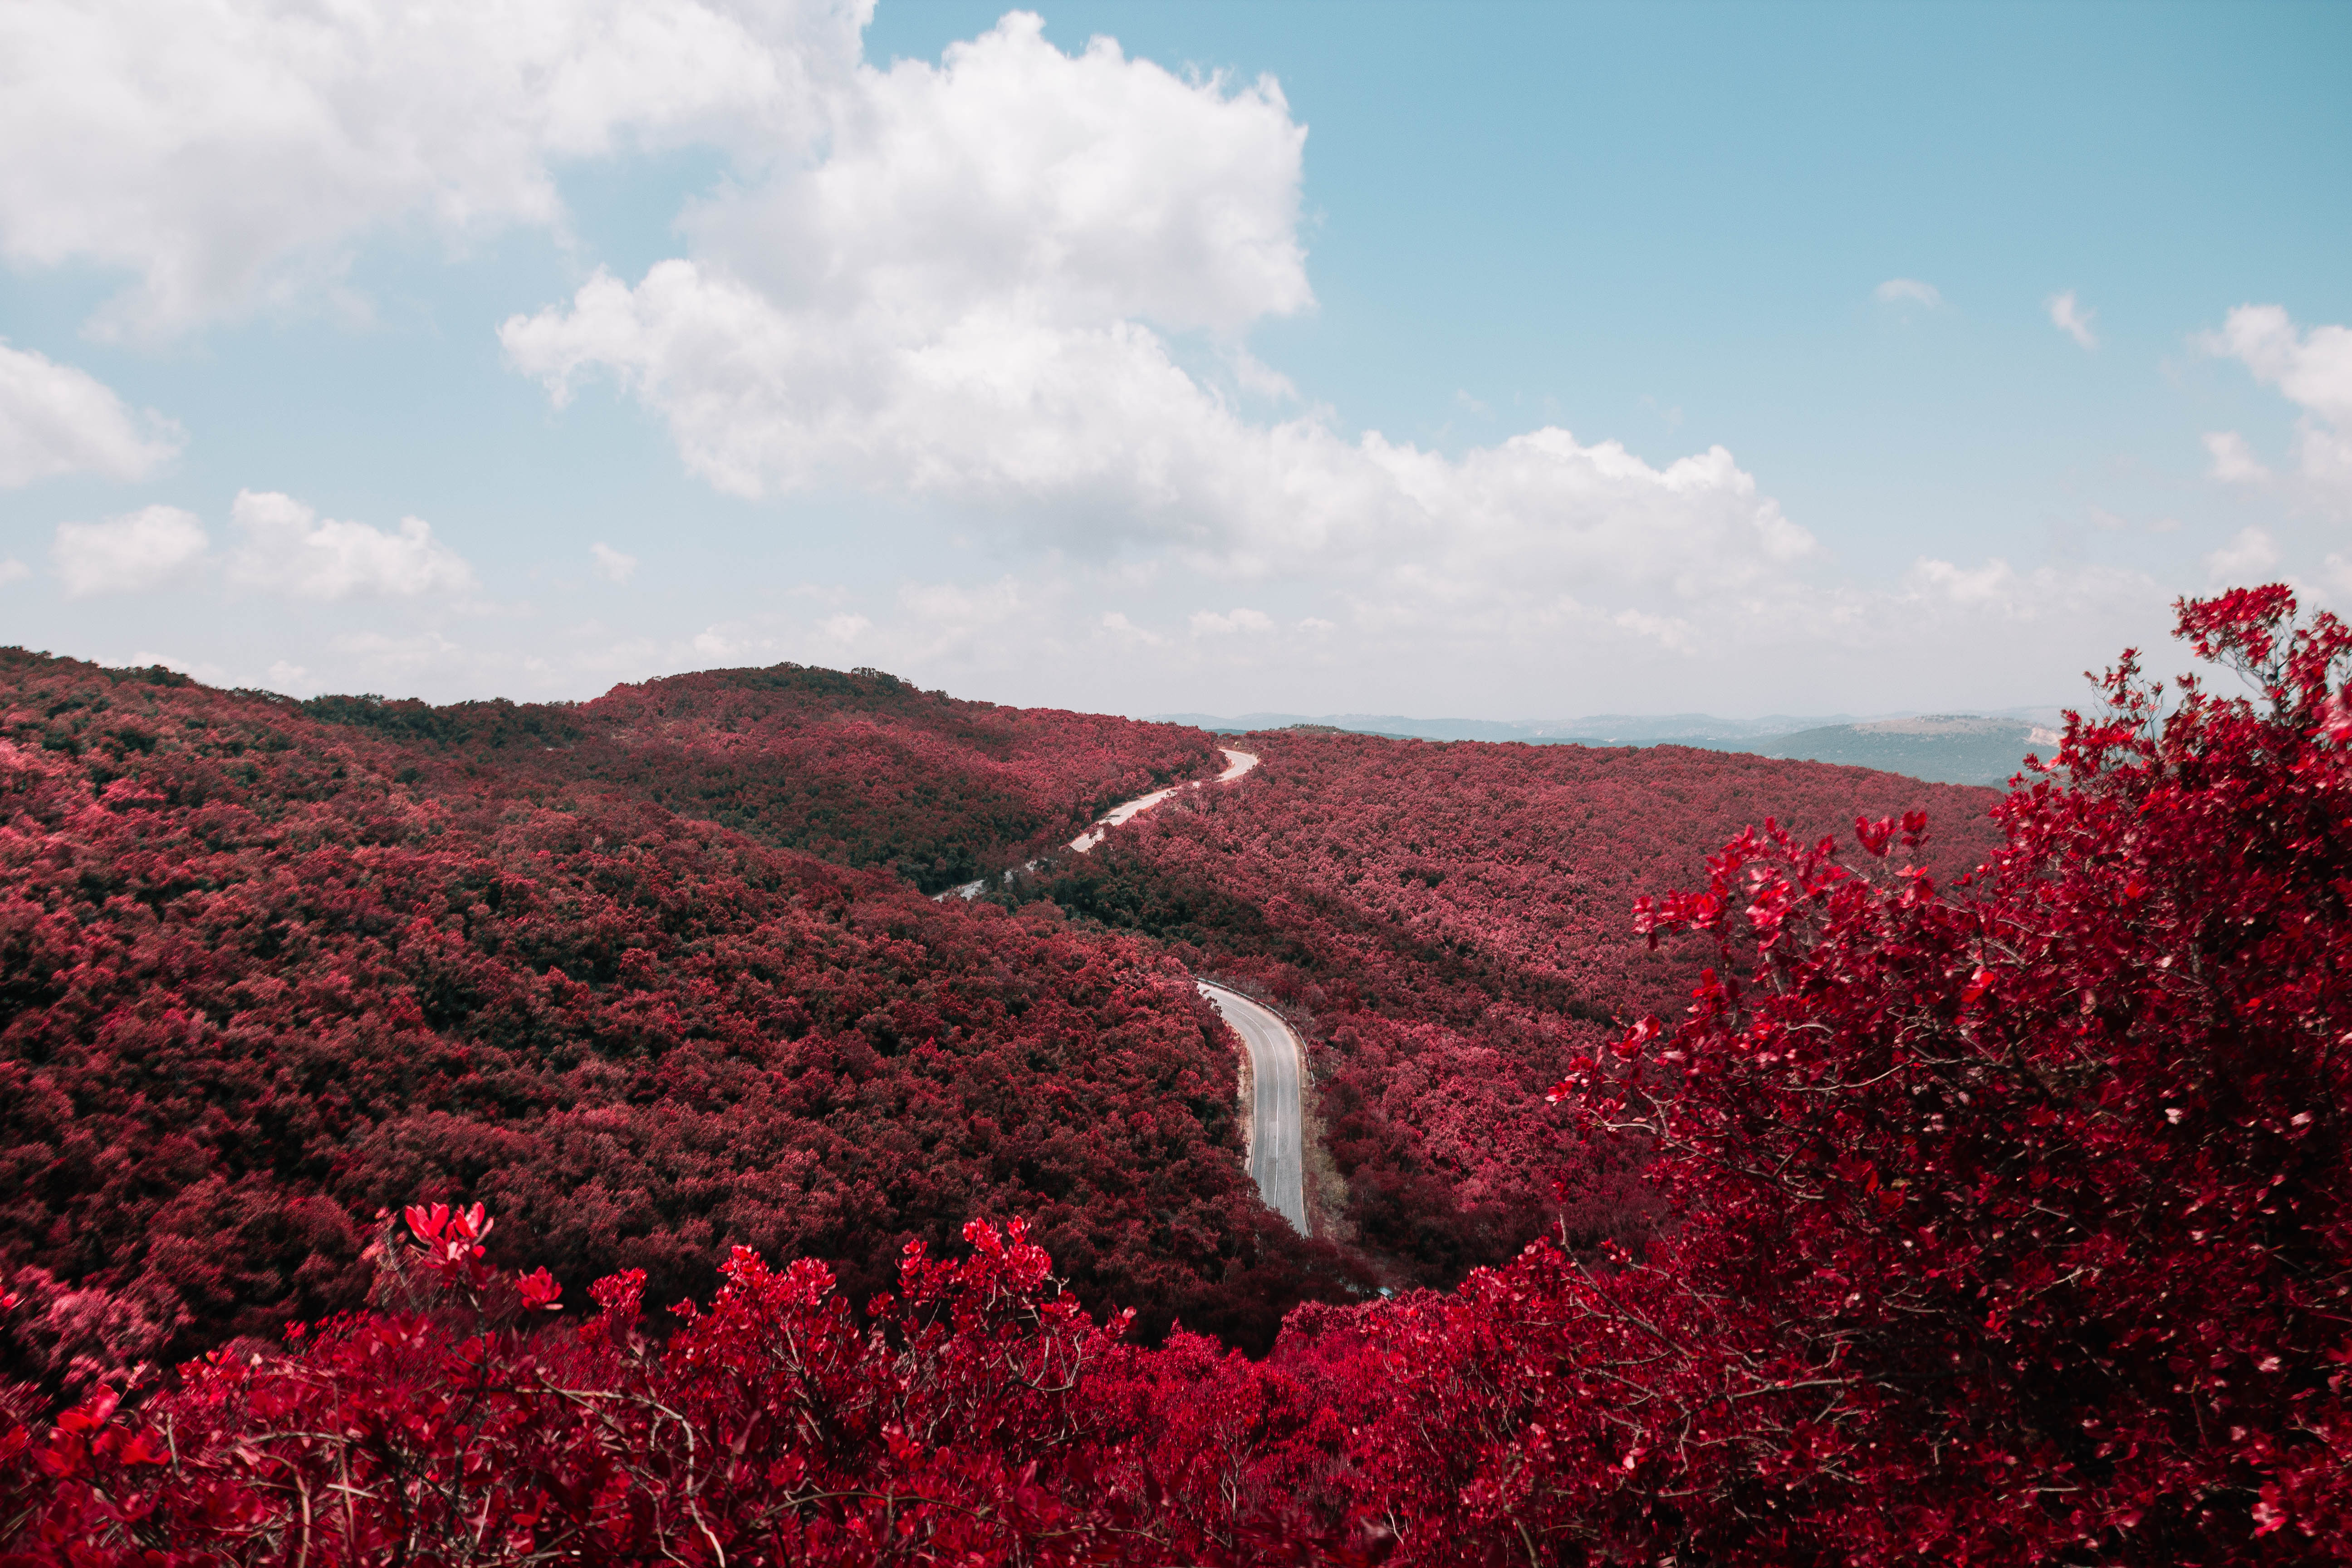
tree, nature, forest, blossom, mountain, cloud, plant, sky, road, field, leaf, fall, hill, flower, view, foliage, red, autumn, hillside, season, trees, leaves, shrub, scarlet, woody plant, mountainous landforms